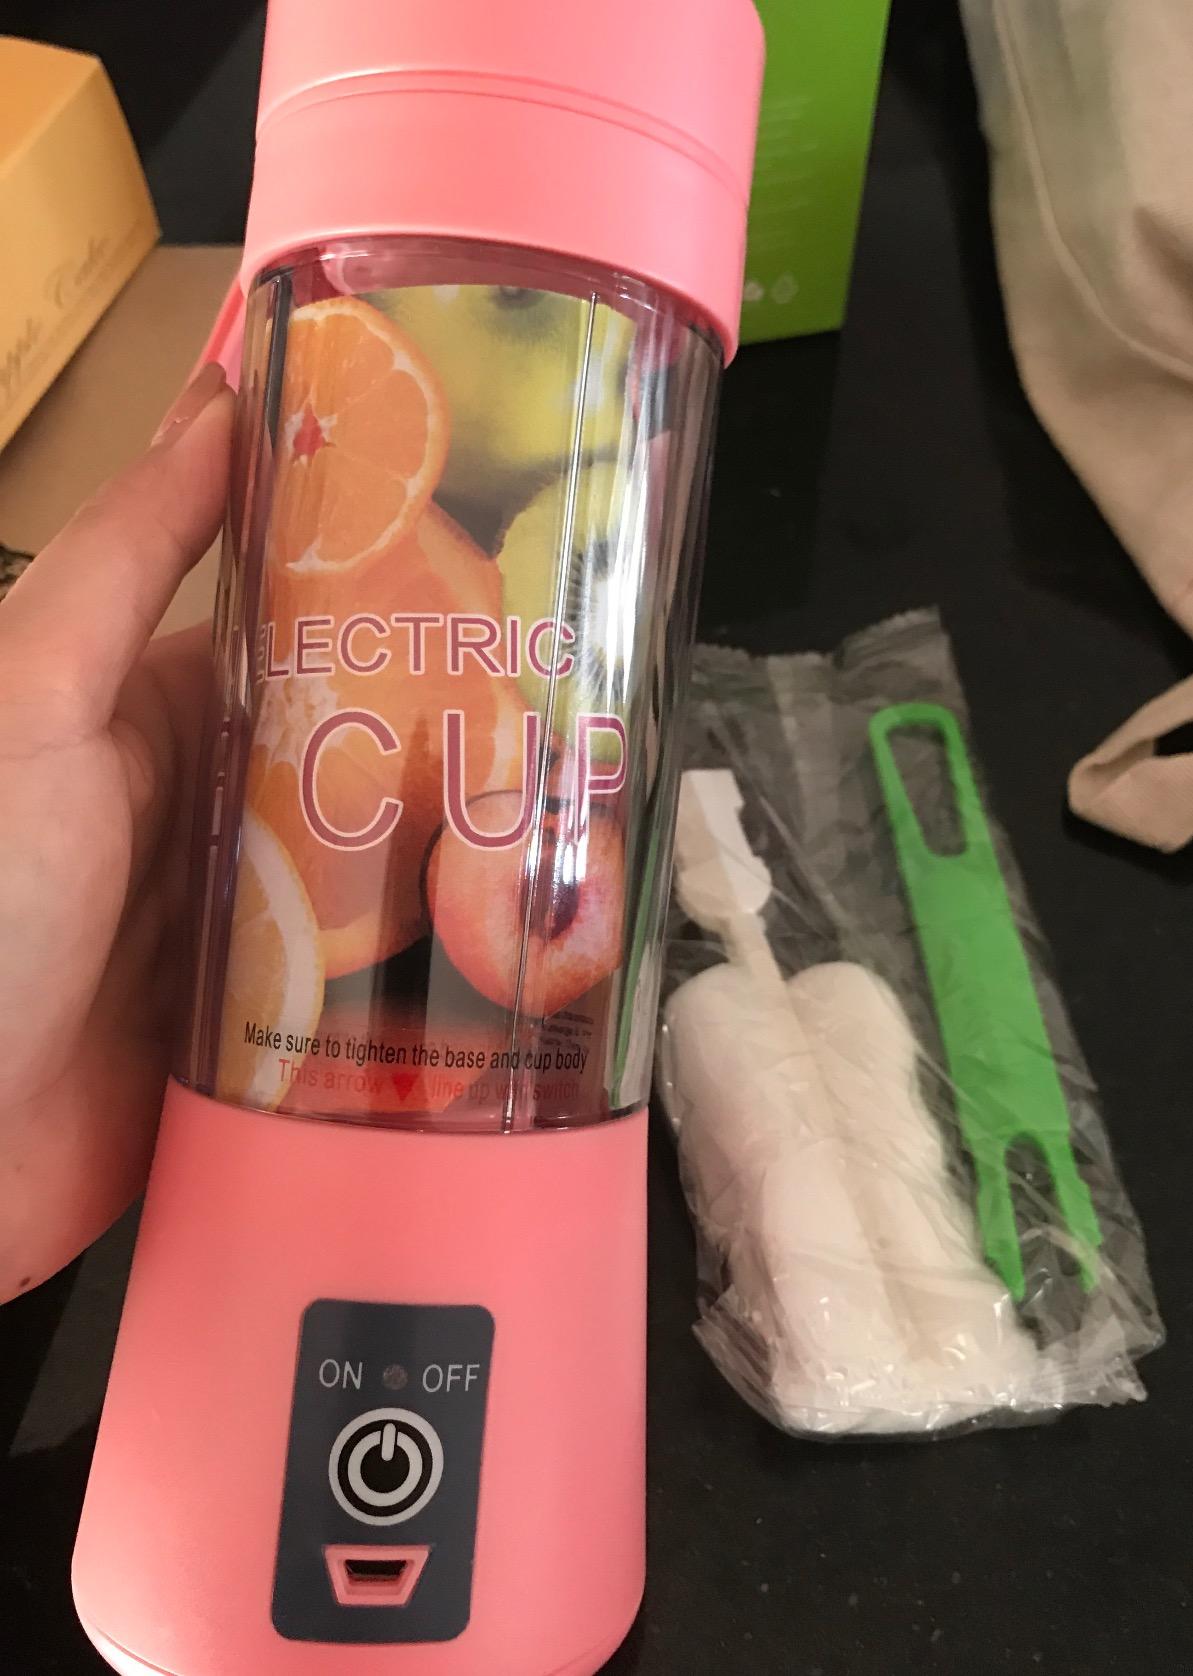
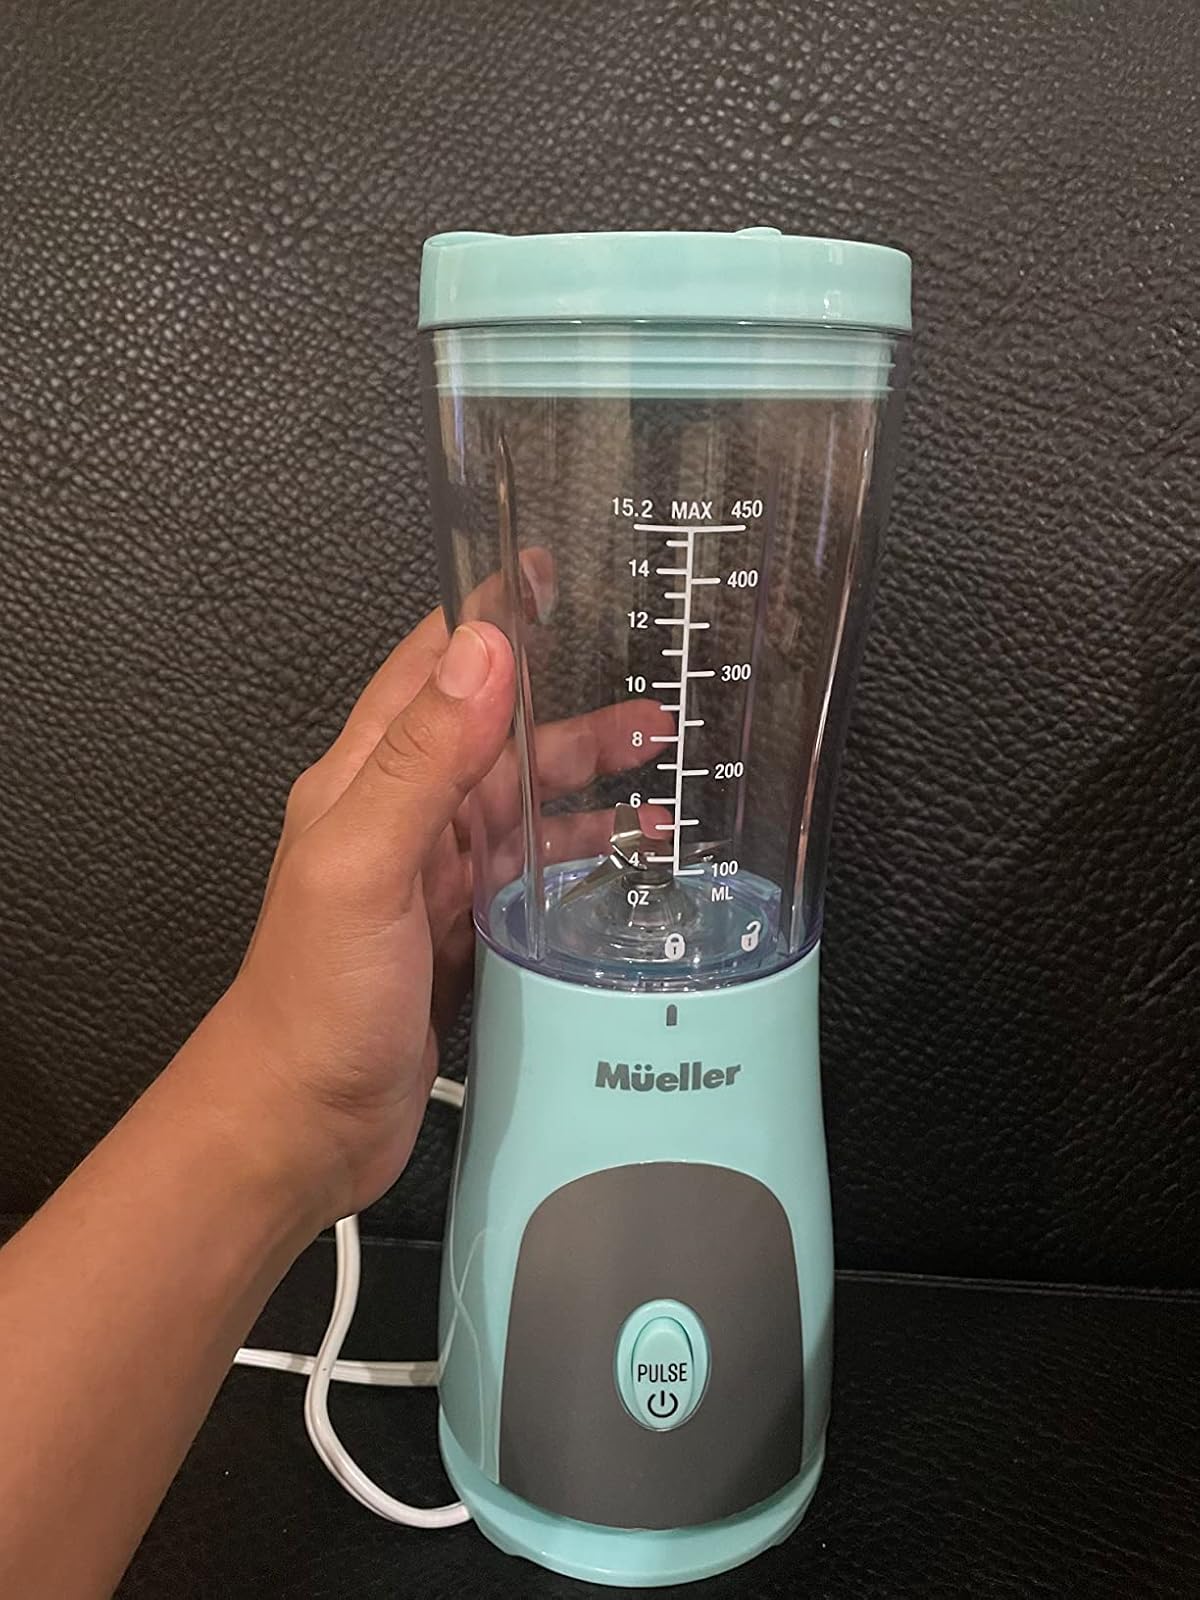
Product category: items_blender
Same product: no